Aaron Ramsey

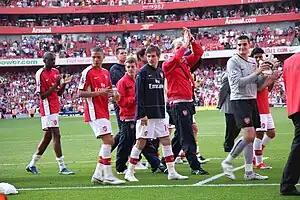
Ramsey (in dark blue) with Arsenal in 2009

Ramsey made his competitive debut for Arsenal in the Champions League third qualifying round against FC Twente on 13 August 2008 and his league debut a month later against Blackburn Rovers on 13 September 2008, marking it with an assist to Emmanuel Adebayor for Arsenal's fourth and Adebayor's third. On 23 September 2008 he completed 90 minutes in Arsenal's third round League Cup game against Sheffield United which Arsenal won 6–0, when he added two more assists to his season's tally, setting up Nicklas Bendtner and Carlos Vela. He scored his first goal for the club in their 5–2 victory away against Fenerbahçe in the group stages of the UEFA Champions League by shooting a long-range shot which hit the post and went in, becoming the fifth youngest scorer in Champions League history, and only the second player born in the 1990s to score a Champions League goal. Ramsey was named amongst a host of young players poised to shine in 2009 by Fifa.com. On 1 July 2009, he signed a new long-term contract at Arsenal.